Immanuel Congregational Church

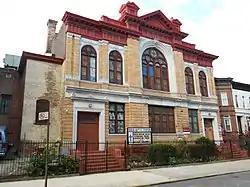

Immanuel Congregational Church, also known as St. Mark's Congregational Church and known since 1945 as Union Baptist Church, is a historic Congregational church at 461 Decatur Street in Bedford-Stuyvesant, Brooklyn, New York, New York. It was built in 1898 and is a two-story masonry building in the Neo-Renaissance style. The front facade is faced in yellow Roman brick. It measures approximately 90 feet wide and 100 feet deep.